Michael of Russia

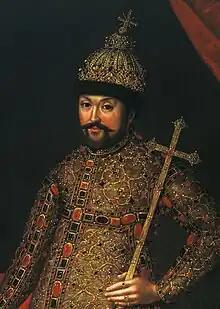
J. H. Wedekind's copy of a <a href="https%3A//lh6.googleusercontent.com/--jKMJUrknaA/VL4dqHI7HsI/AAAAAAAAAuk/EnYpL3OD-wU/s1440/Mihail%252520Fedorovich.jpg">portrait

Michael I was Tsar of all Russia from 1613 after being elected by the Zemsky Sobor of 1613 until his death in 1645. He was the first tsar of the House of Romanov, which succeeded the House of Rurik.